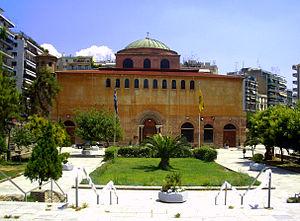
L'église Sainte-Sophie est l'une des plus anciennes églises de Thessalonique. Elle est inscrite depuis 1988 sur la liste du patrimoine mondial de l'UNESCO au sein du bien intitulé « Monuments paléochrétiens et byzantins de Thessalonique ».